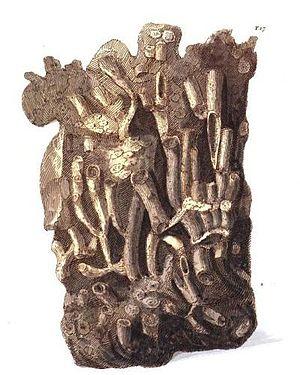
William Martin est un naturaliste et paléontologue anglais qui défendit l'utilisation scientifique des fossiles comme preuves dans l'étude de l'histoire naturelle. Il publia les premières images de fossiles en couleur et la première étude scientifique de fossiles écrite en anglais.